British Rail Corporate Identity Manual

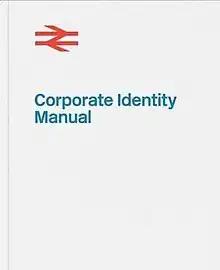
Front cover of the manual

The British Rail Corporate Identity Manual is a corporate identity guide created in 1965 by British Rail. It was conceived in 1964, and finished in July 1965 by British Rail's Design Research Unit, and introduced British Rail's enduring double arrow logo, created by Gerald Barney and still in use today as the logo for National Rail. The manual spanned four volumes, and was created as part of a comprehensive redesign of British Rail following the Beeching Cuts as part of a plan to attract more passengers. It is noted as a piece of British design history.